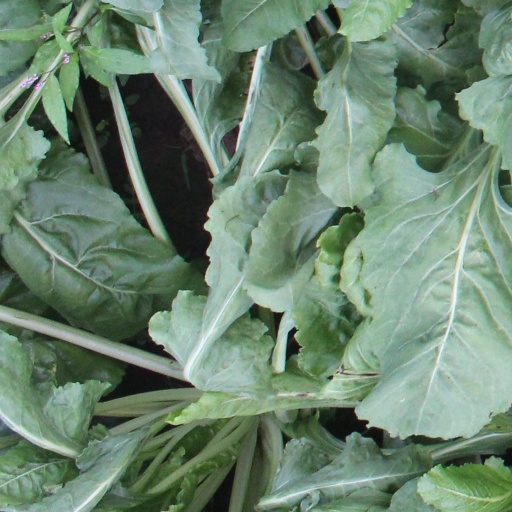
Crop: sugar beet